Tom Valenti

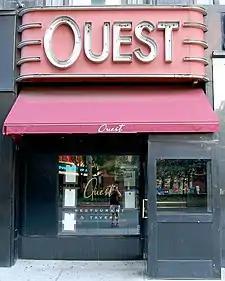
Ouest Restaurant

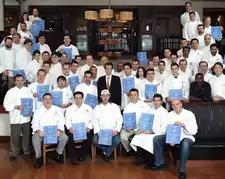
Windows of Hope Chefs

In the spring of 2001, Valenti opened his signature restaurant "Ouest" on the corner of Broadway and 84th street in Manhattan's Upper West Side. The French style menu was reminiscent of his days at Butterfield 81, focused on lesser cuts of meat with bold flavors. A converted dry cleaner store, the "L-shaped" interior layout was remodeled by designer Peter Neimetz, focusing on cozy leather booths and soft lighting with balcony alcoves. "The New York Times" awarded "Ouest" 2 stars, saying that the "main courses drift toward the comfort zone." "New York" magazine, in a 3-star review, declares that "Valenti has honed the menu to the point where almost every dish resonates with love-it-in-an-instant flavors." "Ouest" is frequently credited with bringing haute cuisine to the Upper West Side. Ouest closed it doors on June 13, 2015.